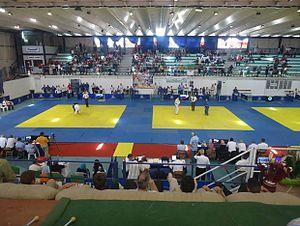
Rouïba ou Rouiba est une commune de la banlieue Est d'Alger. C'est aussi le chef-lieu de la daïra du même nom dans la wilaya d'Alger. Ses habitants s’appellent les Rouibéens.